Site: saxony
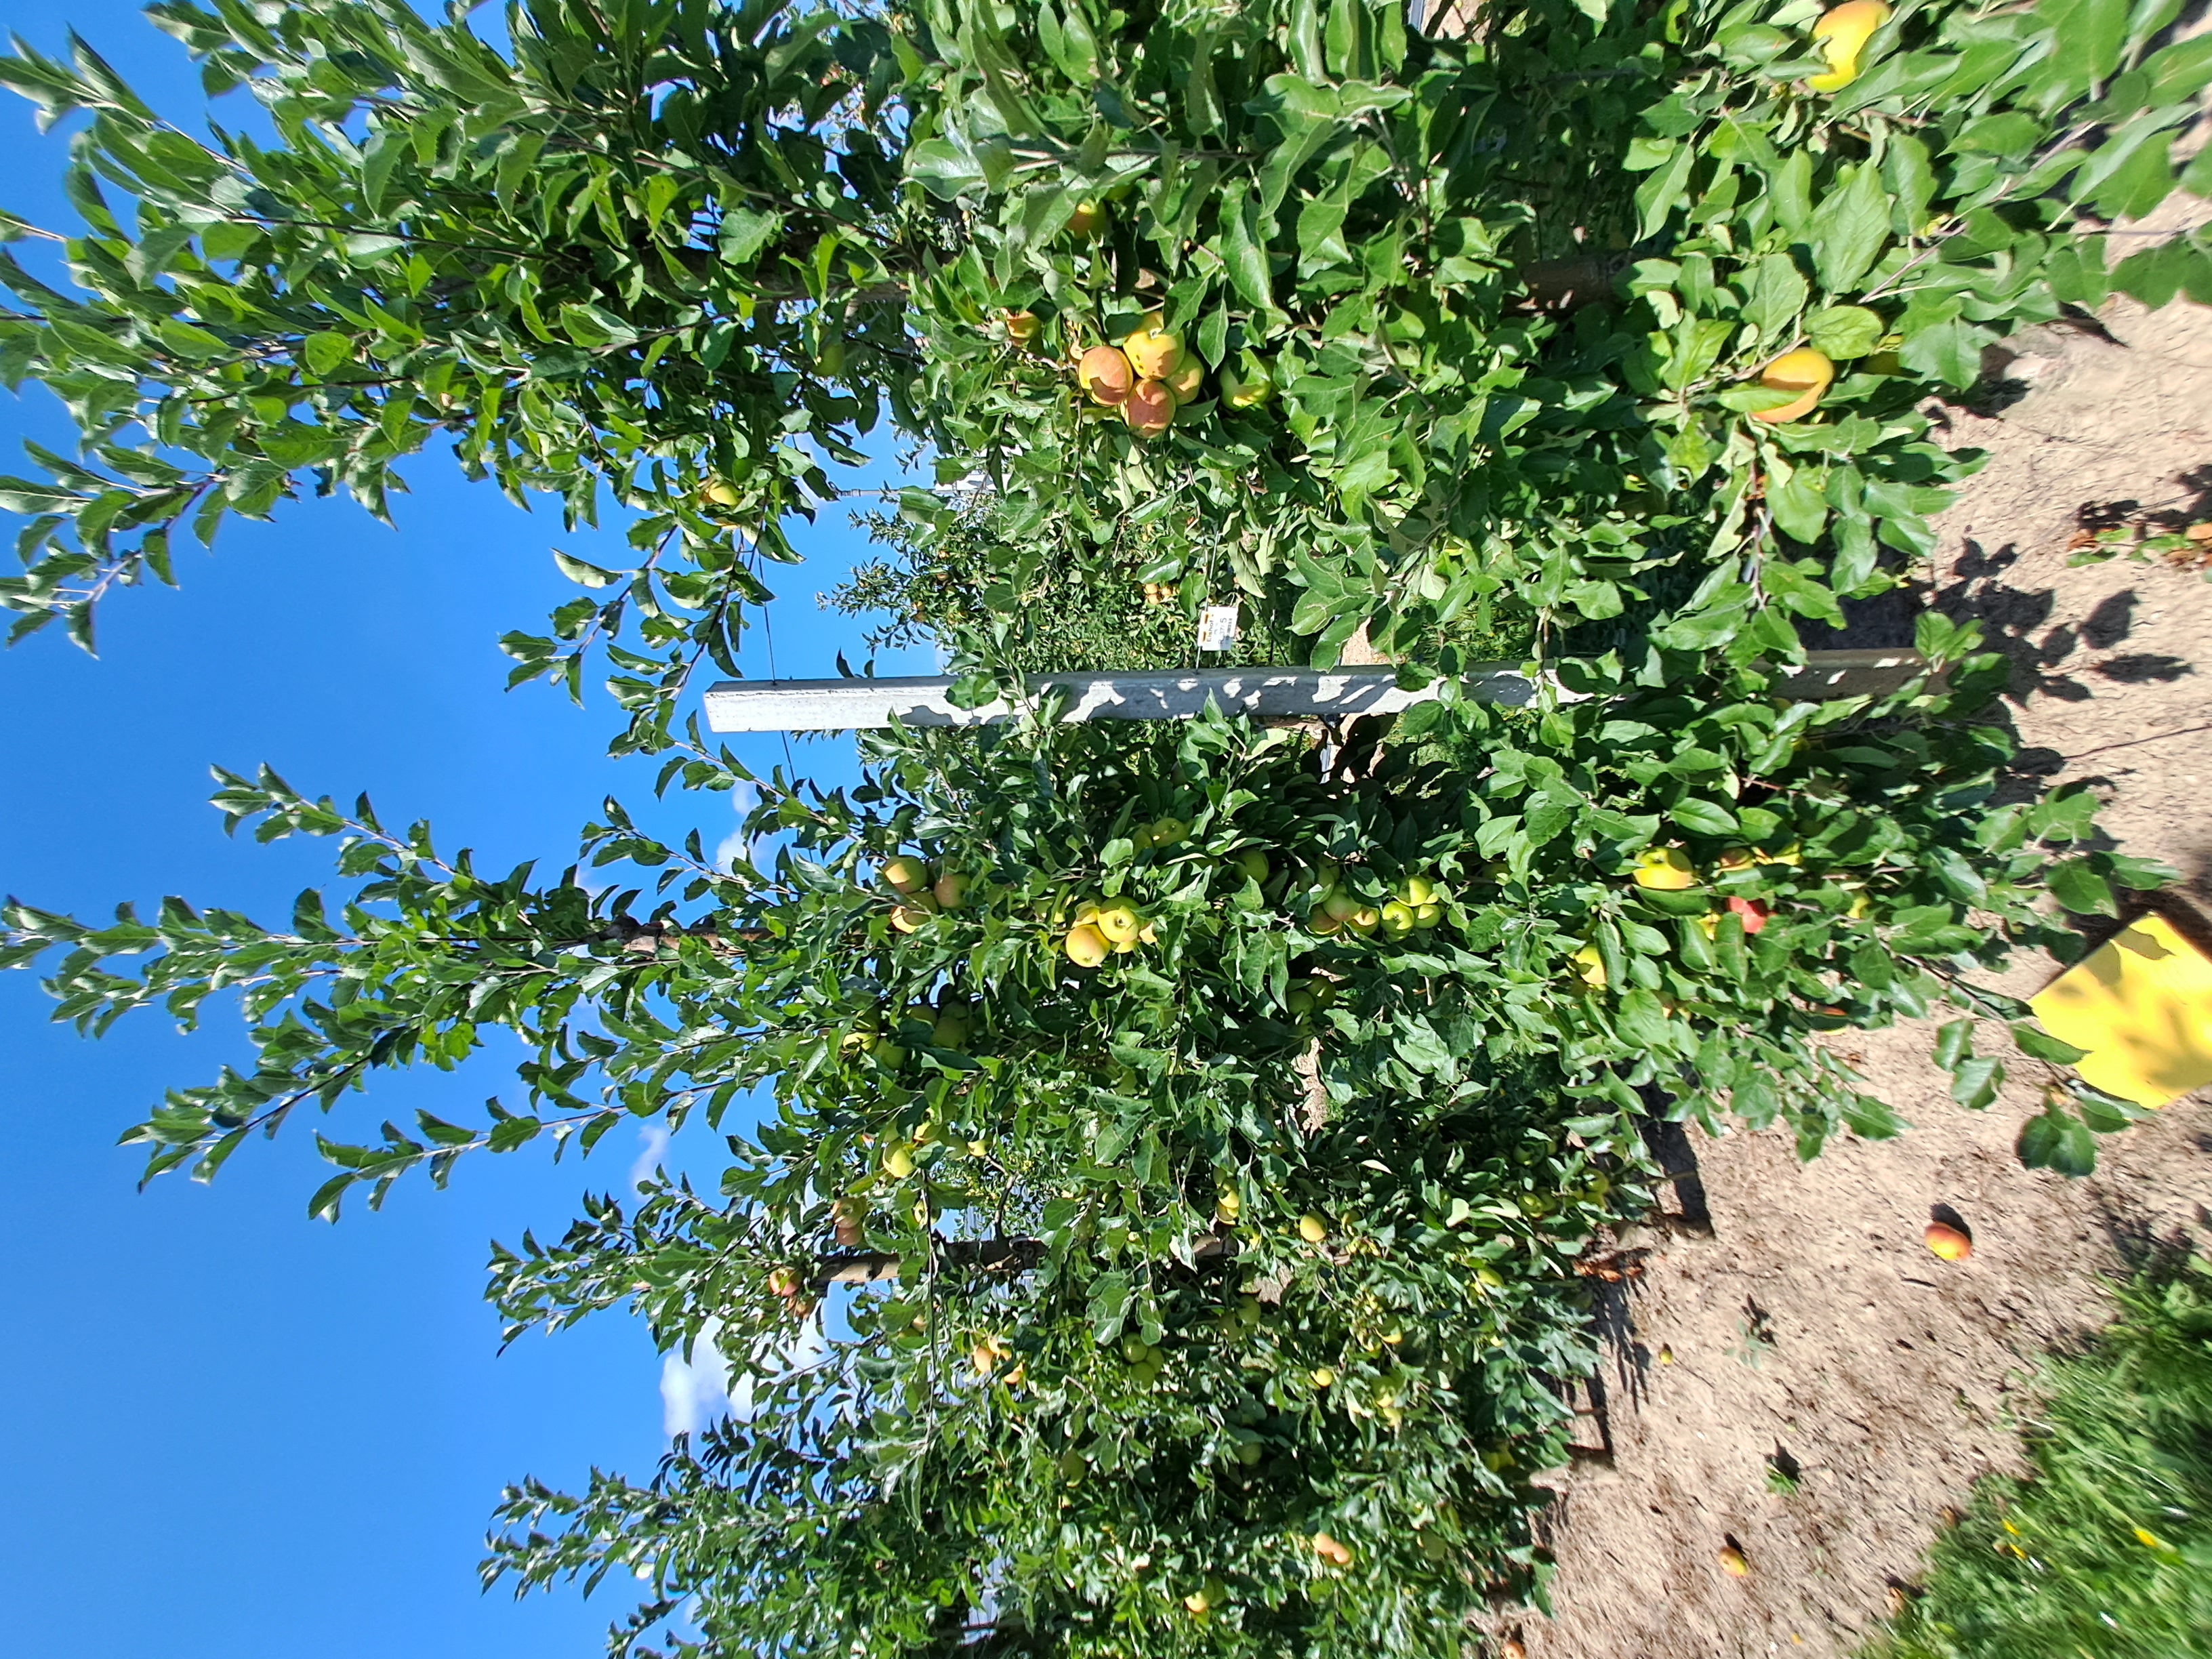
Growth stage (BBCH 81): Maturity of fruit and seed